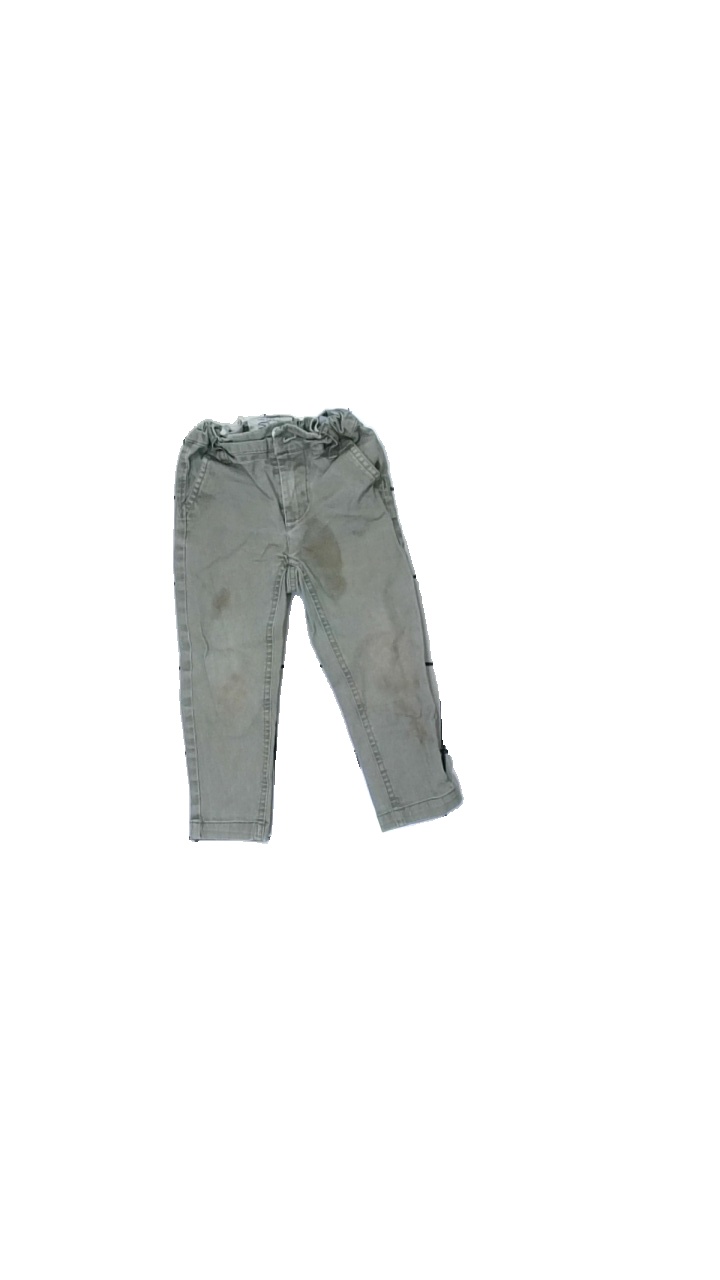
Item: Trousers (Children)
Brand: Skill
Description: grå byxor med stor fläck fram
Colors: Grey
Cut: Regular
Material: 100% cotton
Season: All
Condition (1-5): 1
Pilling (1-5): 5
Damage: fläckar
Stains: Major
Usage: Export
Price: <50